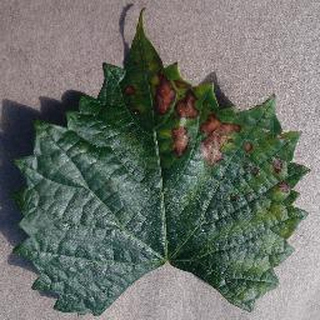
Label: grape_esca_black_measles